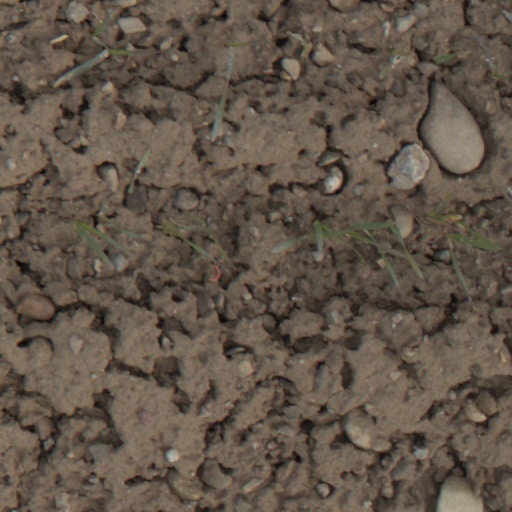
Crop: wheat